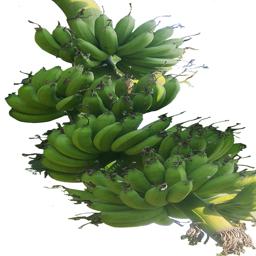
Label: MALBHOG FRUIT